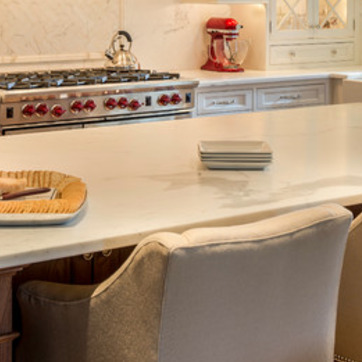
Material: polishedstone